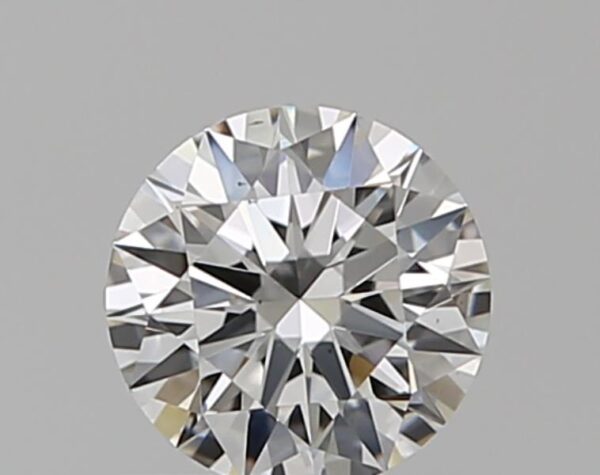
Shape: round
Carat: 0.51
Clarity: VS2
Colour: H
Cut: EX
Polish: EX
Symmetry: EX
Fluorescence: N
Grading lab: GIA
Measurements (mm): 5.2 x 5.22 x 3.15